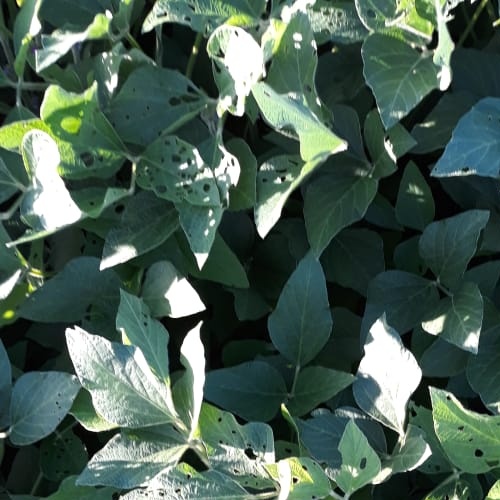
Label: Caterpillar